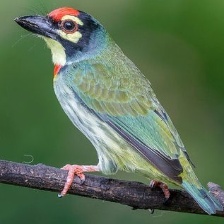
Species: COPPERSMITH BARBET
Scientific name: MEGALAIMA HAEMACEPHALA